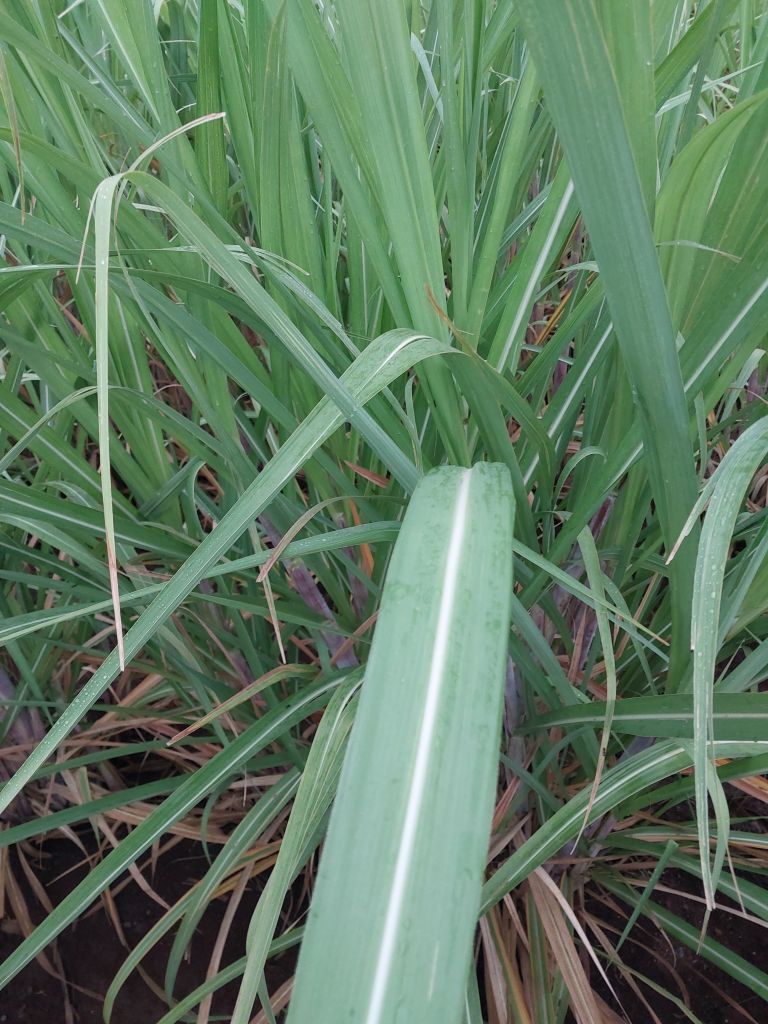
Label: Healthy